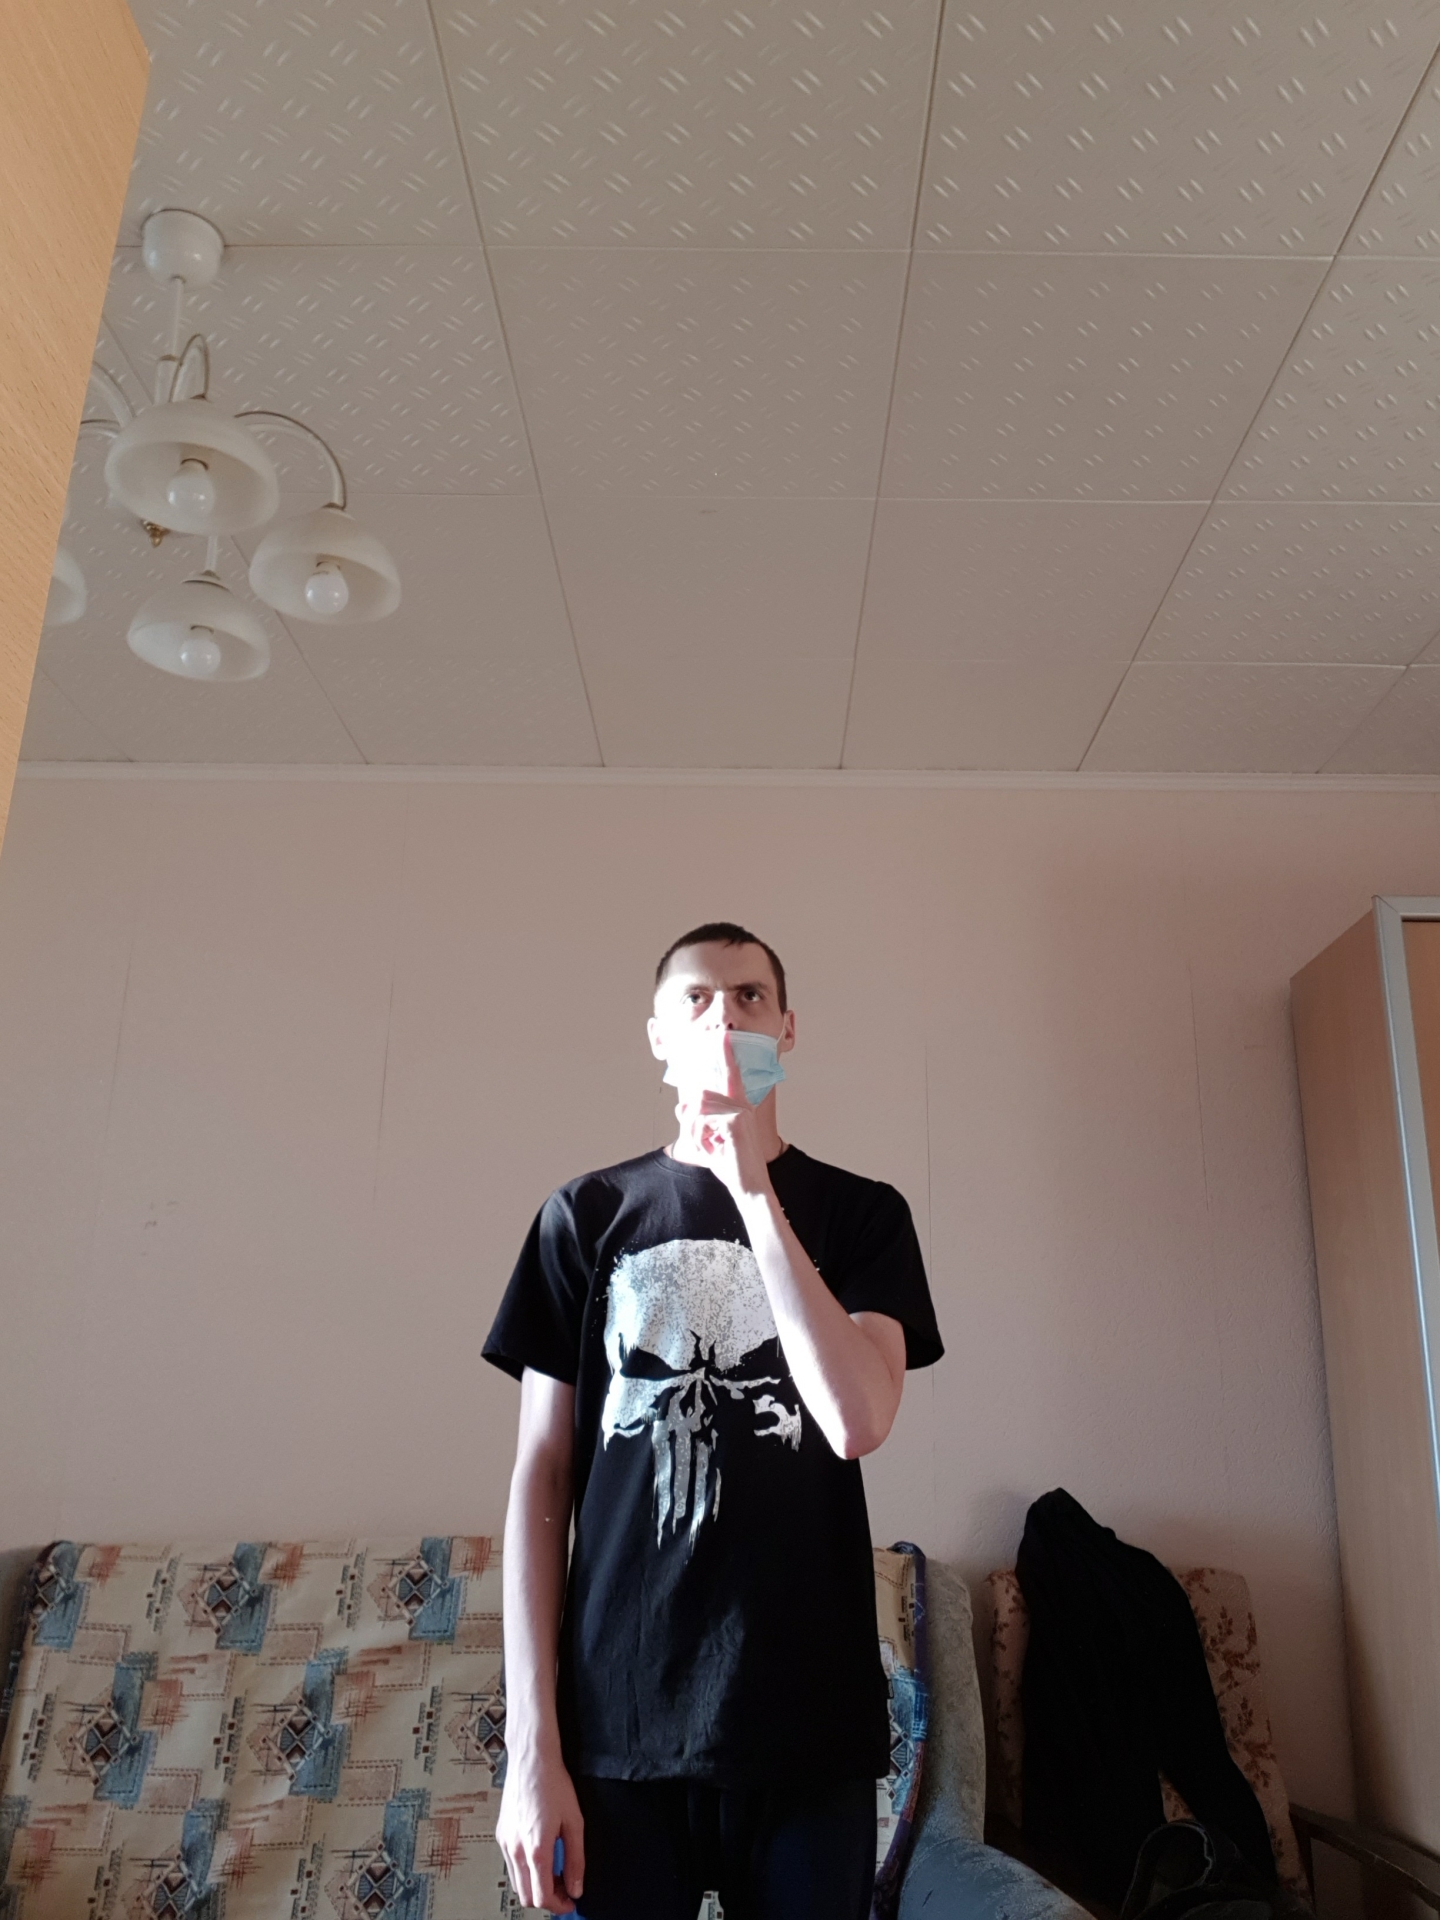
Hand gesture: mute